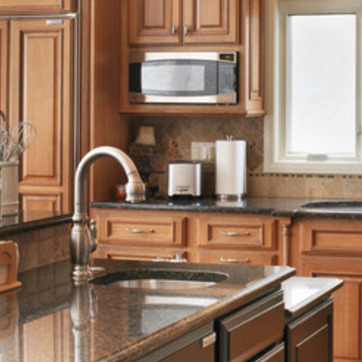
Material: metal